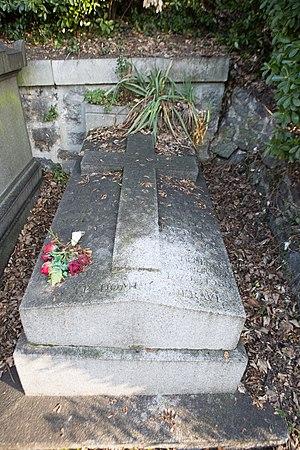
Julien-Michel Menant est un sculpteur français, lauréat du Second grand prix de Rome en 1909.